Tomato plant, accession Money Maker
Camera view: vertical (180 deg); turntable rotation: 150 degrees
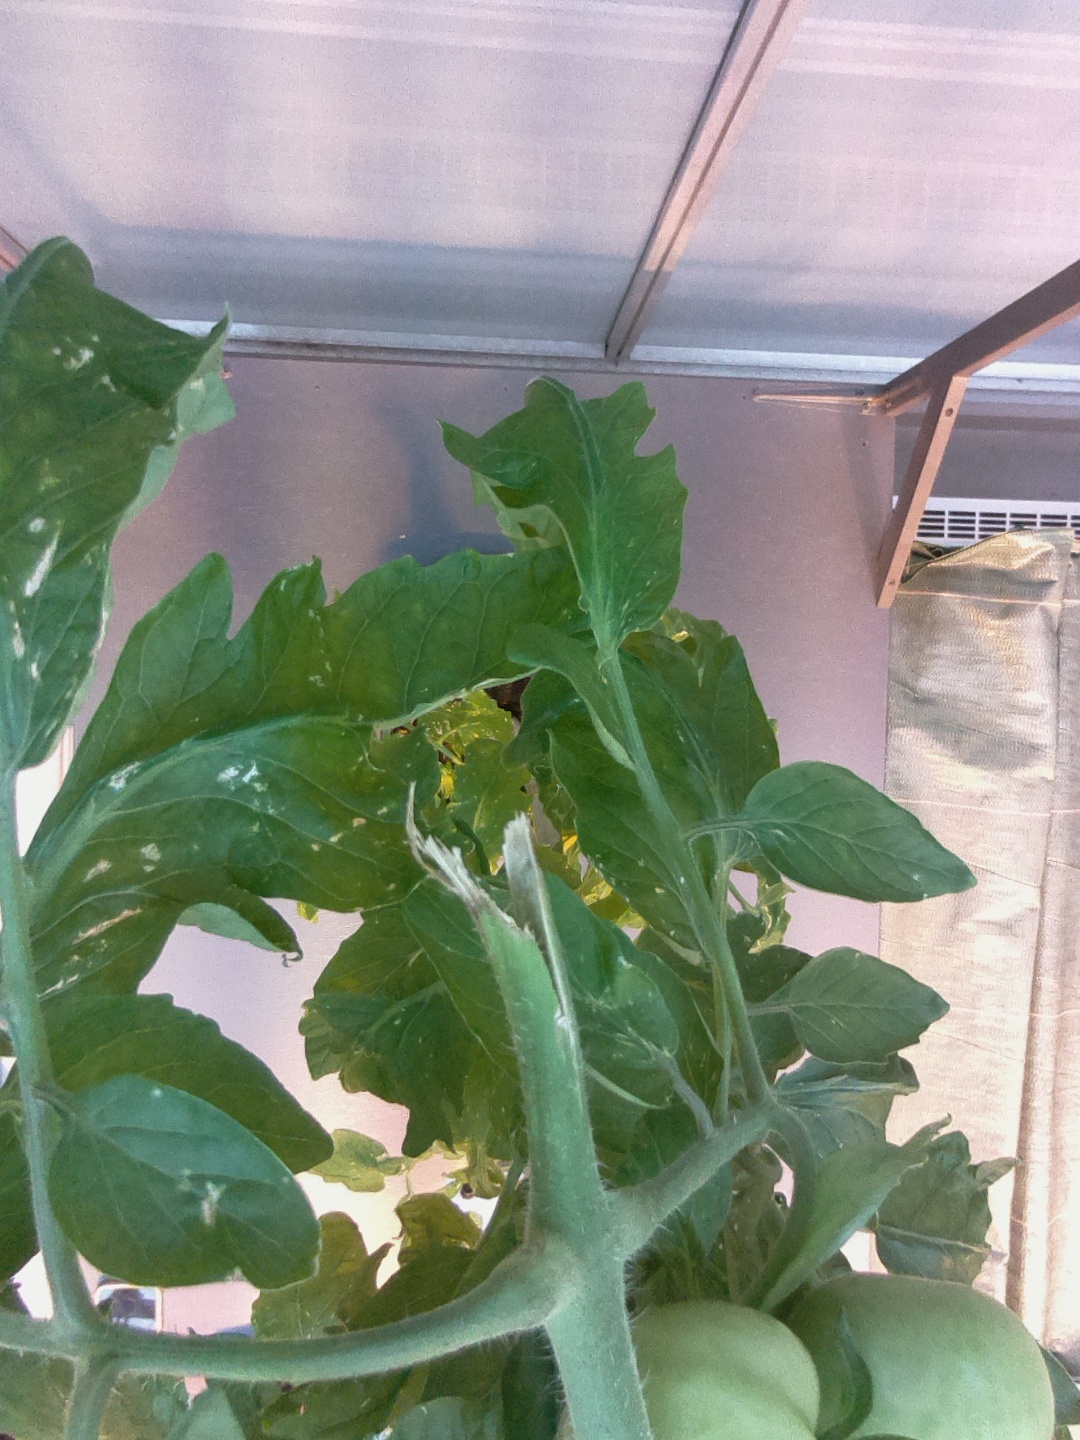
BBCH growth stage 75: 50%-60% of final fruit size